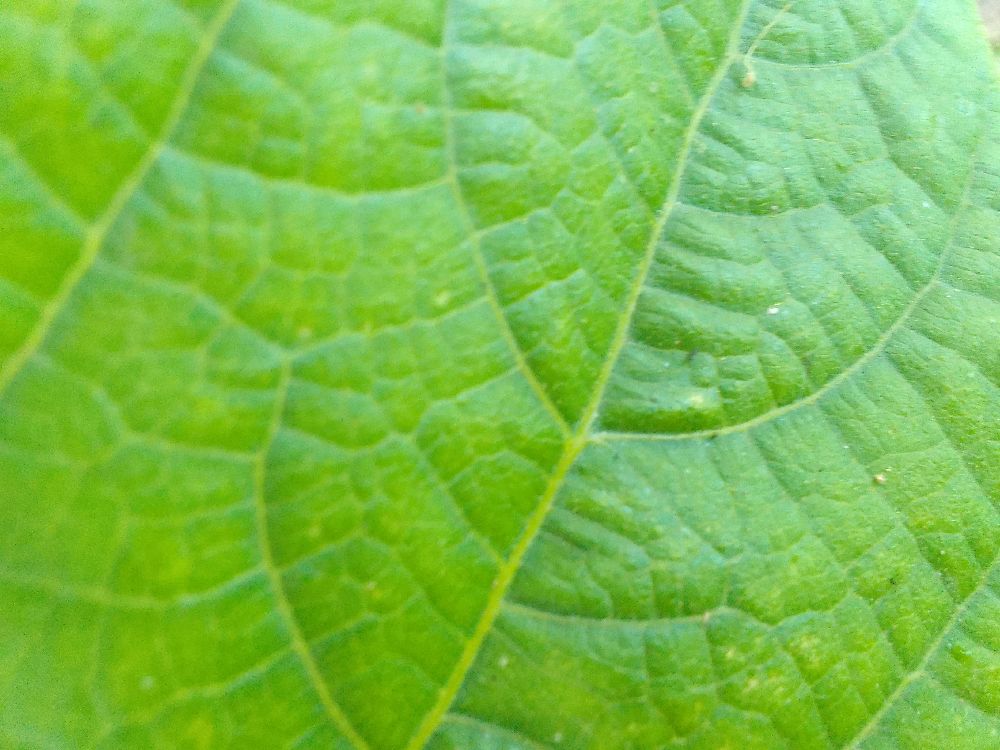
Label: healthy